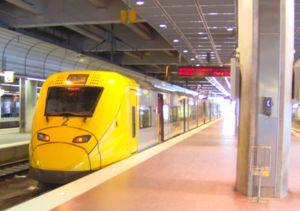
L'Arlanda Express est la liaison ferroviaire qui relie le centre de Stockholm à l'aéroport international d'Arlanda. Cette ligne mise en service le 25 novembre 1999 est exploitée sous le régime d'une concession par la société A-Train AB.